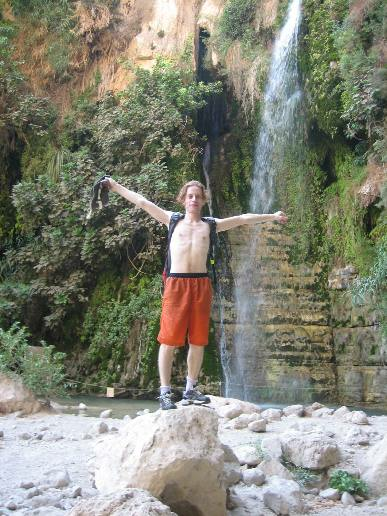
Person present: Yes